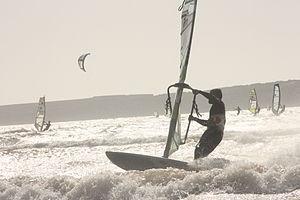
Essaouira est une ville portuaire et une commune du Maroc, chef-lieu de la province d'Essaouira, dans la région de Marrakech-Safi. Elle est située au bord de l'océan Atlantique et compte 77 966 habitants en 2014.